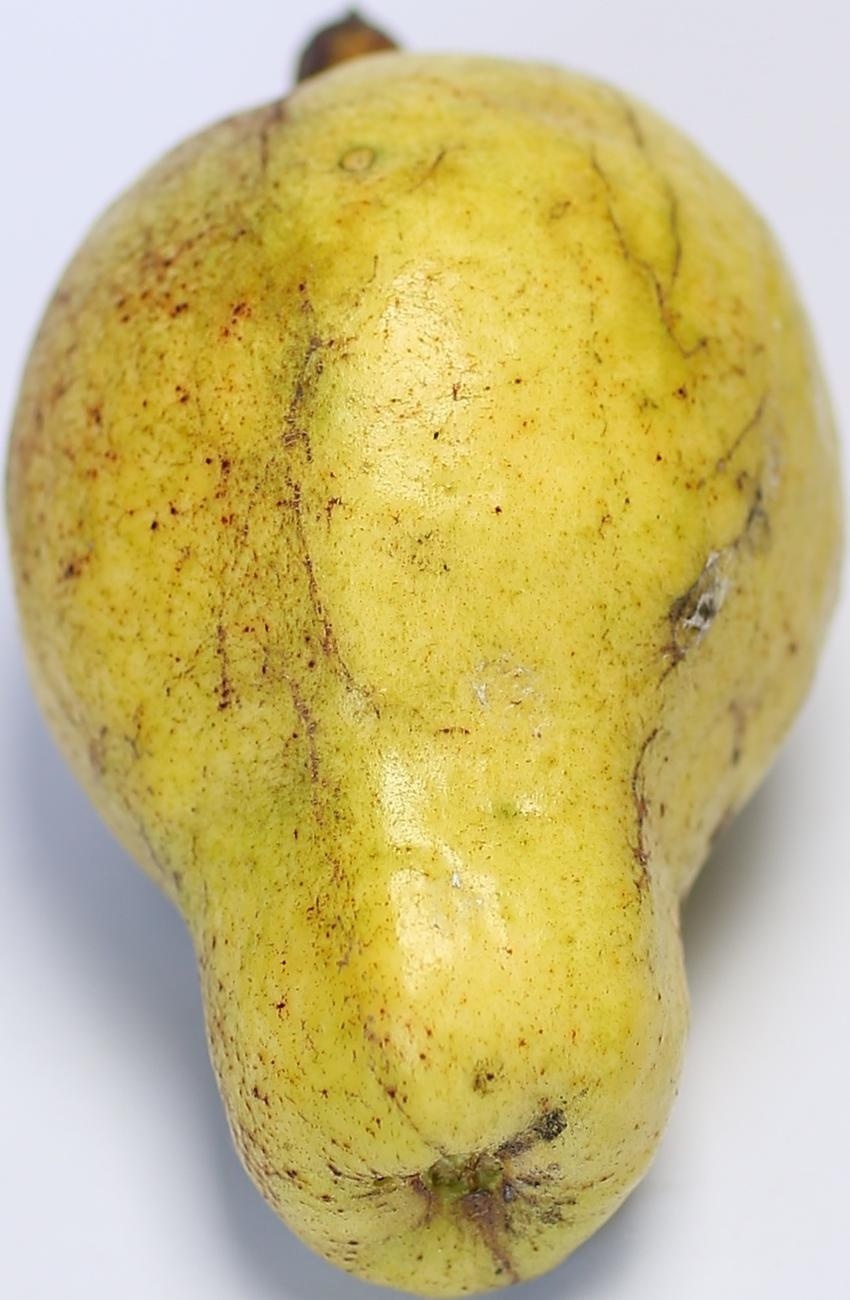
Maturity: ripe
Variety: thadhrami